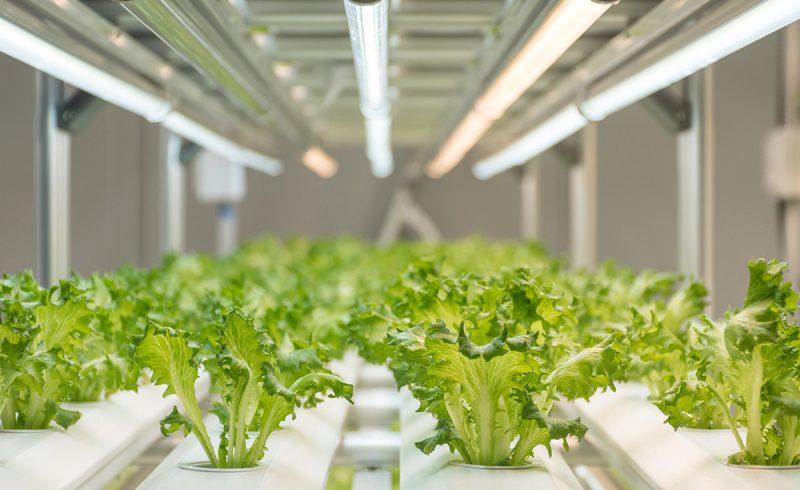
Mimea inayotumia maji bila udongo ikiwa imepandwa katika mabomba mapana yenye rangi nyeupe, yakiwa na matundu juu yake na mimea hiyo, ikiwa imepandikizwa katika matundu hayo na juu kukiwa kumefungwa mashine kwaajili ya mazao hayo iliyowashwa taa ndani yake.